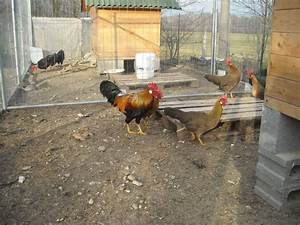
Label: gallina